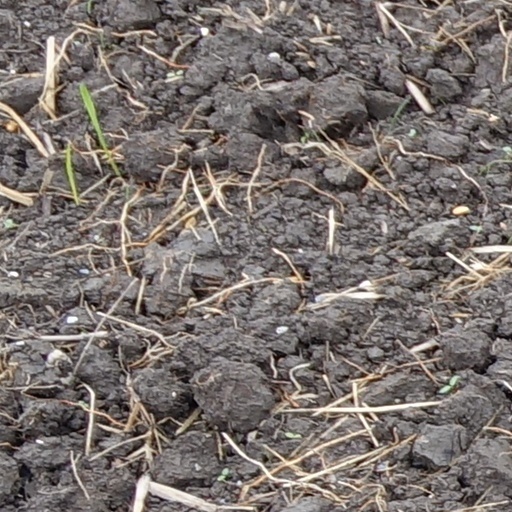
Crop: wheat